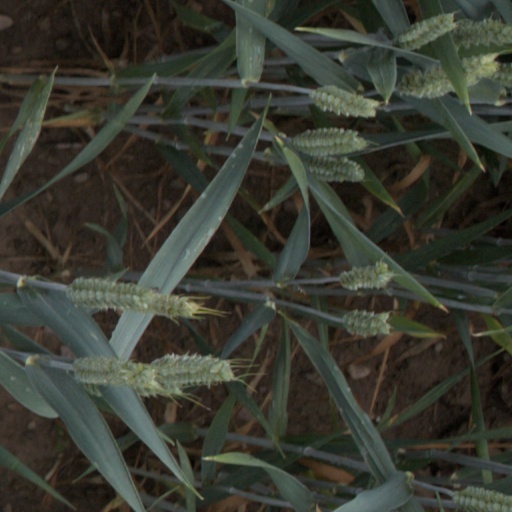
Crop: wheat